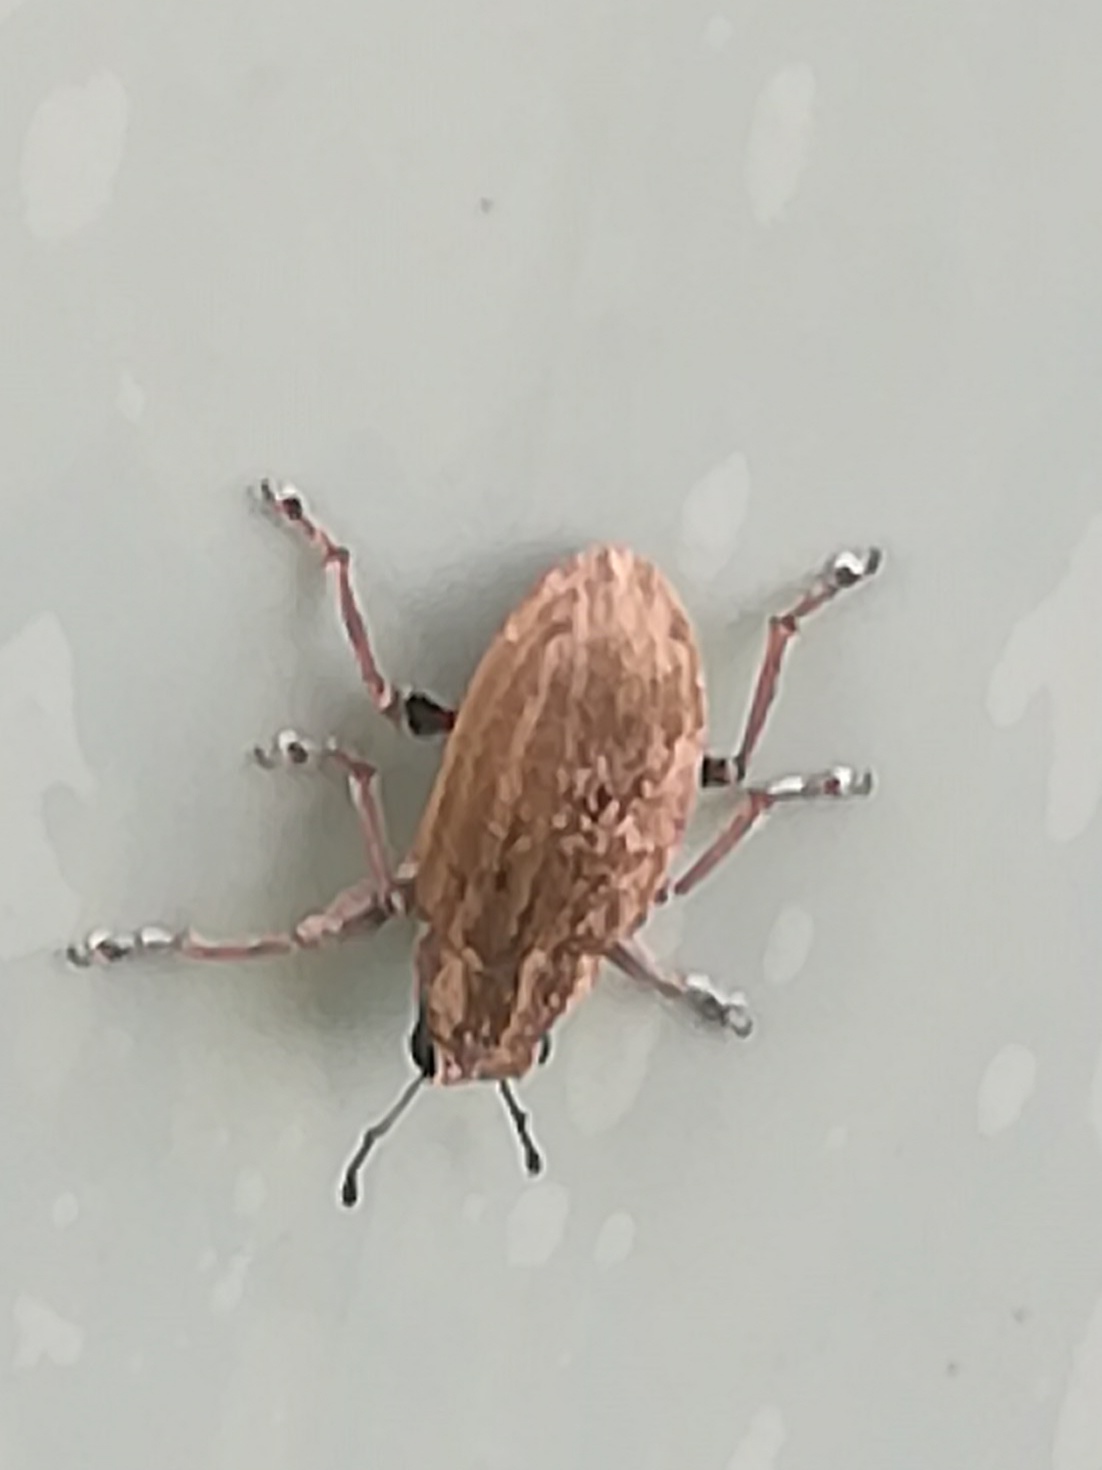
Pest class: pea_leaf_weevil